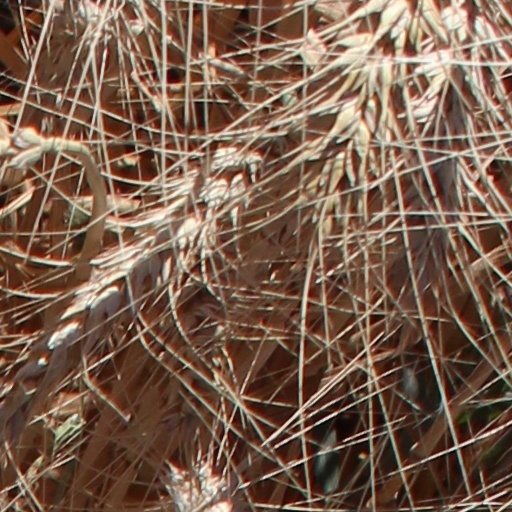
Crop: wheat